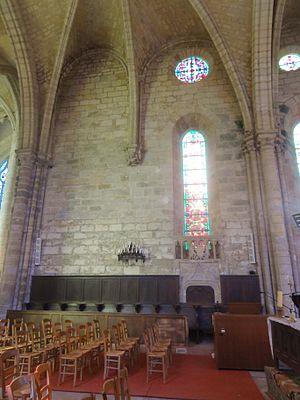
Chœur, 1ère travée, élévation nord.
L'église Notre-Dame est une église catholique paroissiale située à Vetheuil, dans le Val-d'Oise. Par son ampleur, son plan à double collatéraux et son mobilier particulièrement riche et varié, elle se démarque des églises villageoises du Vexin français, car Vétheuil est au Moyen Âge un bourg d'une certaine importance. Par son architecture, et notamment son abside de style gothique primitif et ses deux portails de la Renaissance, l'église Notre-Dame occupe une place particulière parmi l'architecture religieuse de la religion. Sa valeur patrimoniale est reconnue assez tôt, et elle est classée monument historique par liste de 1840. Les origines de la paroisse et de l'église ne sont pas connues, mais on connaît une première mention de la fin du XIᵉ siècle, et des vestiges d'un clocher roman de la première moitié du XIIᵉ siècle subsistent encore à l'intérieur du clocher actuel. Vers la fin du XIIᵉ siècle, la construction d'un nouveau chœur est lancée, et celui-ci est terminé au tout début du XIIIᵉ siècle. Le clocher est rebâti dans le style gothique au cours de ce même siècle. Il est impossible de se prononcer sur la nef de cette époque.